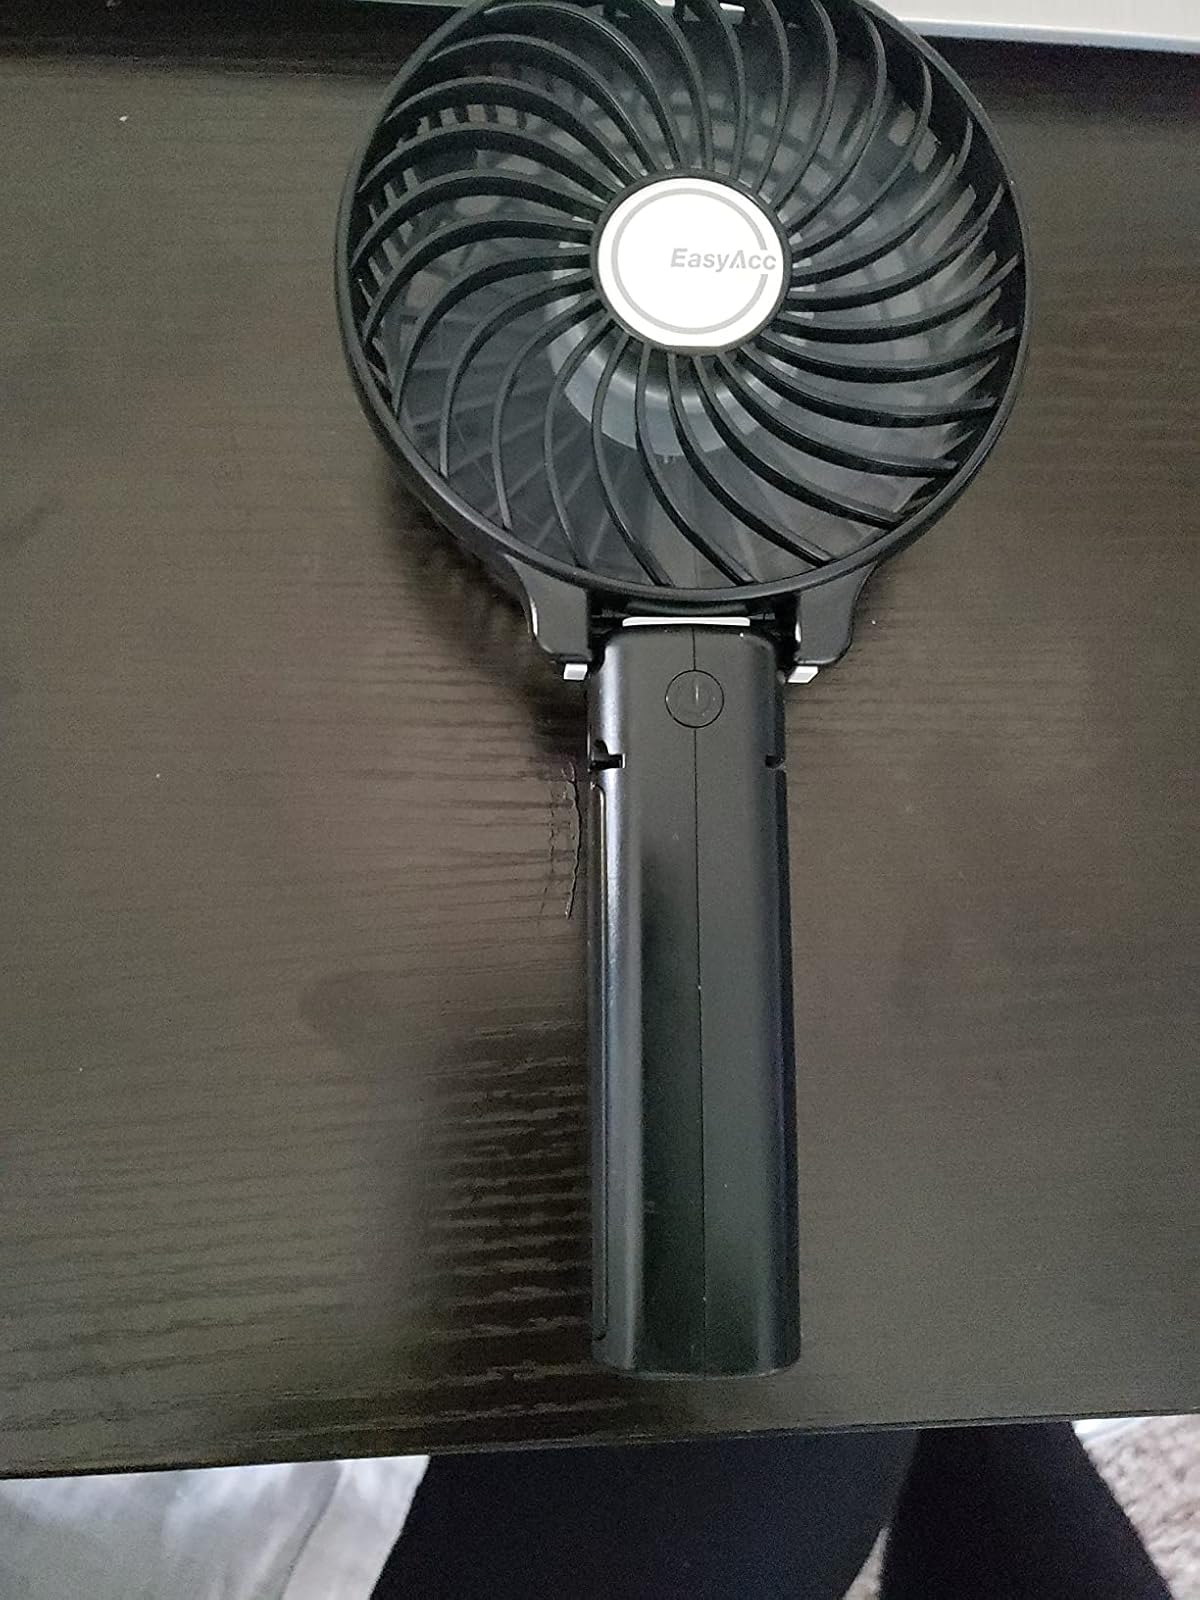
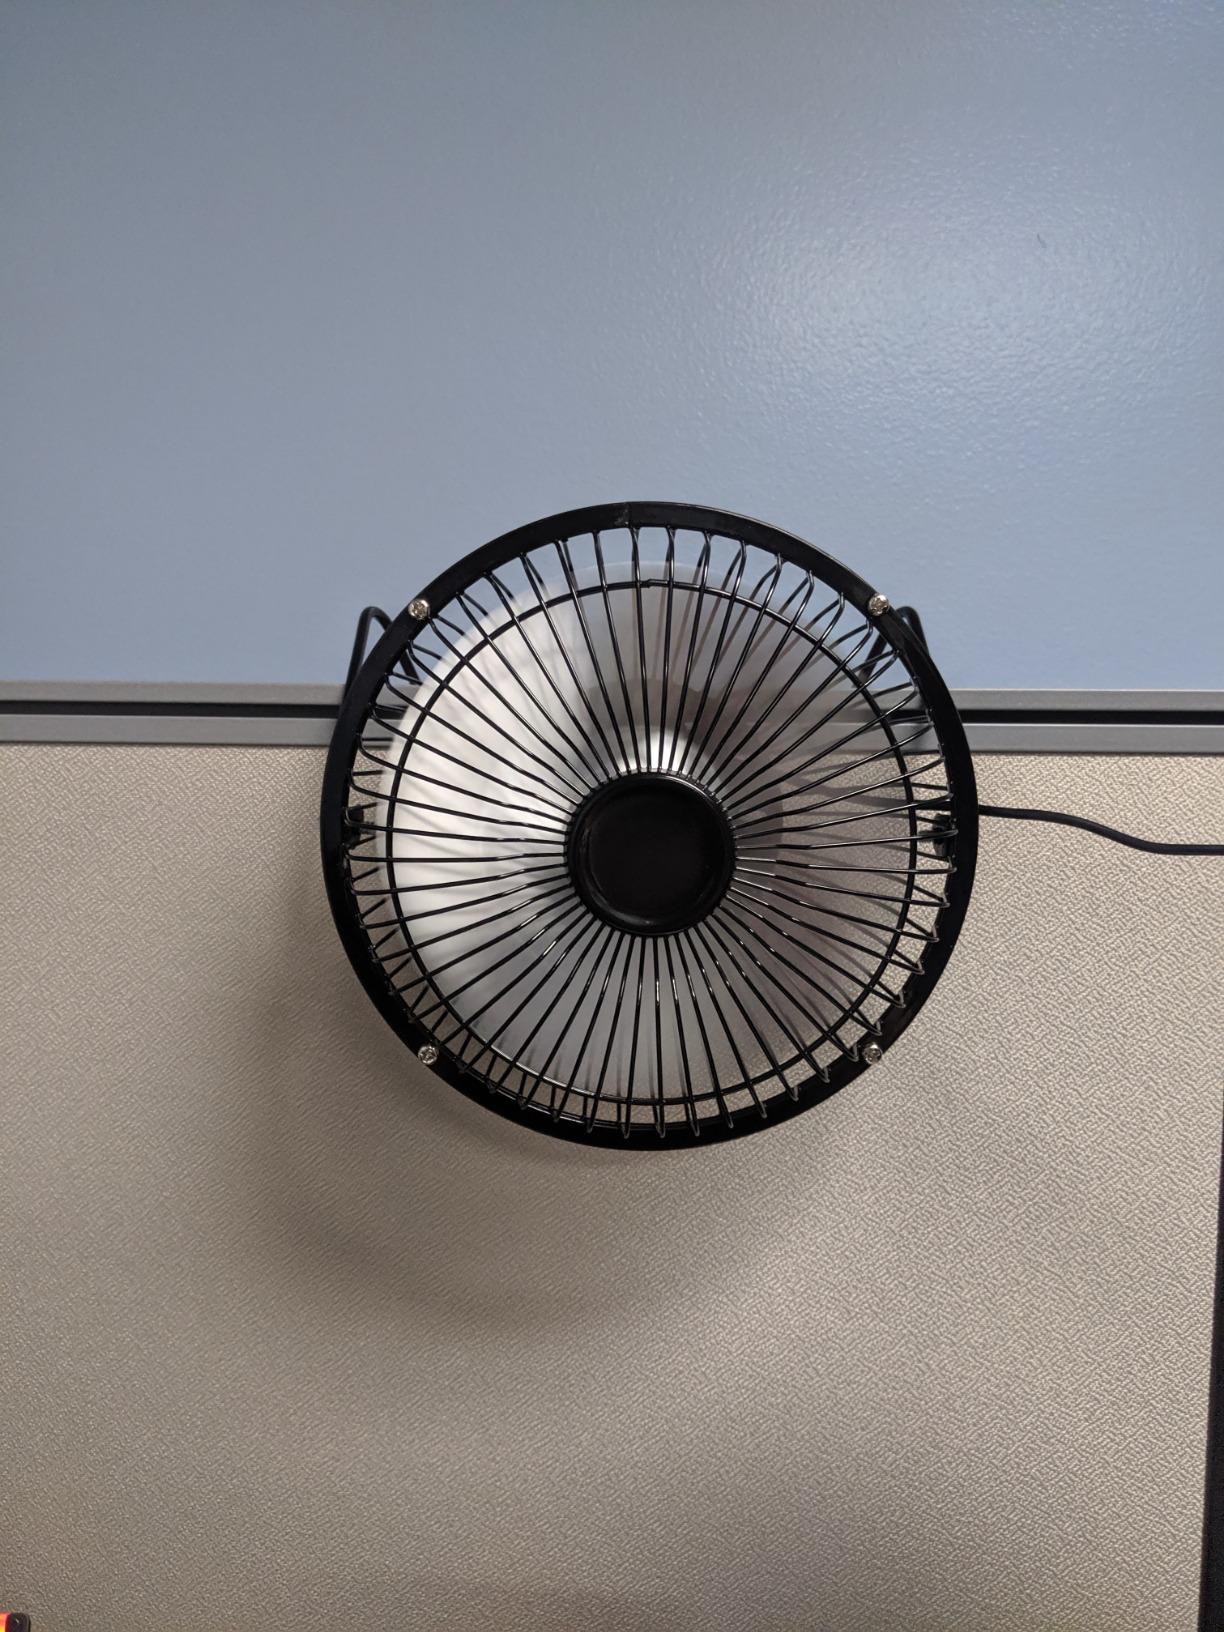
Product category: fan
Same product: no